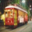
Label: streetcar